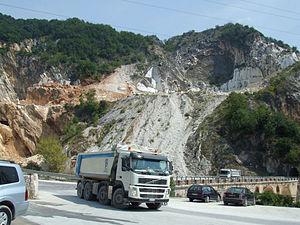
Viaduc emprunté par les camions et les voitures à Carrare
Le marbre de Carrare est un type de marbre, extrait des carrières des Alpes apuanes sur le territoire de Carrare, universellement connu comme un des marbres les plus prisés pour sa blancheur sans trop de veinage.